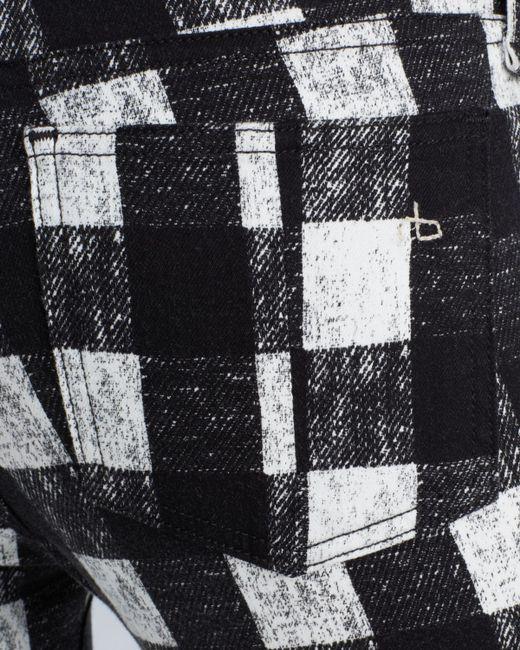
Slim Fit Kleid mit weißem und schwarzem Karo-Design für Damen